James Clarence Mangan

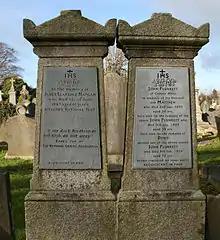
Grave of James Clarence Mangan, Glasnevin, Dublin

His best-known poems include "Dark Rosaleen", "Siberia", "Nameless One", "A Vision of Connaught in the Thirteenth Century", "The Funerals", "To the Ruins of Donegal Castle", "Pleasant Prospects for the Land-eaters" and "Woman of Three Cows". He wrote a brief autobiography, on the advice of his friend Charles Patrick Meehan, which ends mid-sentence. This must have been written in the last months of his life, since he mentions his narrative poem of the Italian Gasparo Bandollo, which was published in the "Dublin University Magazine" in May 1849.